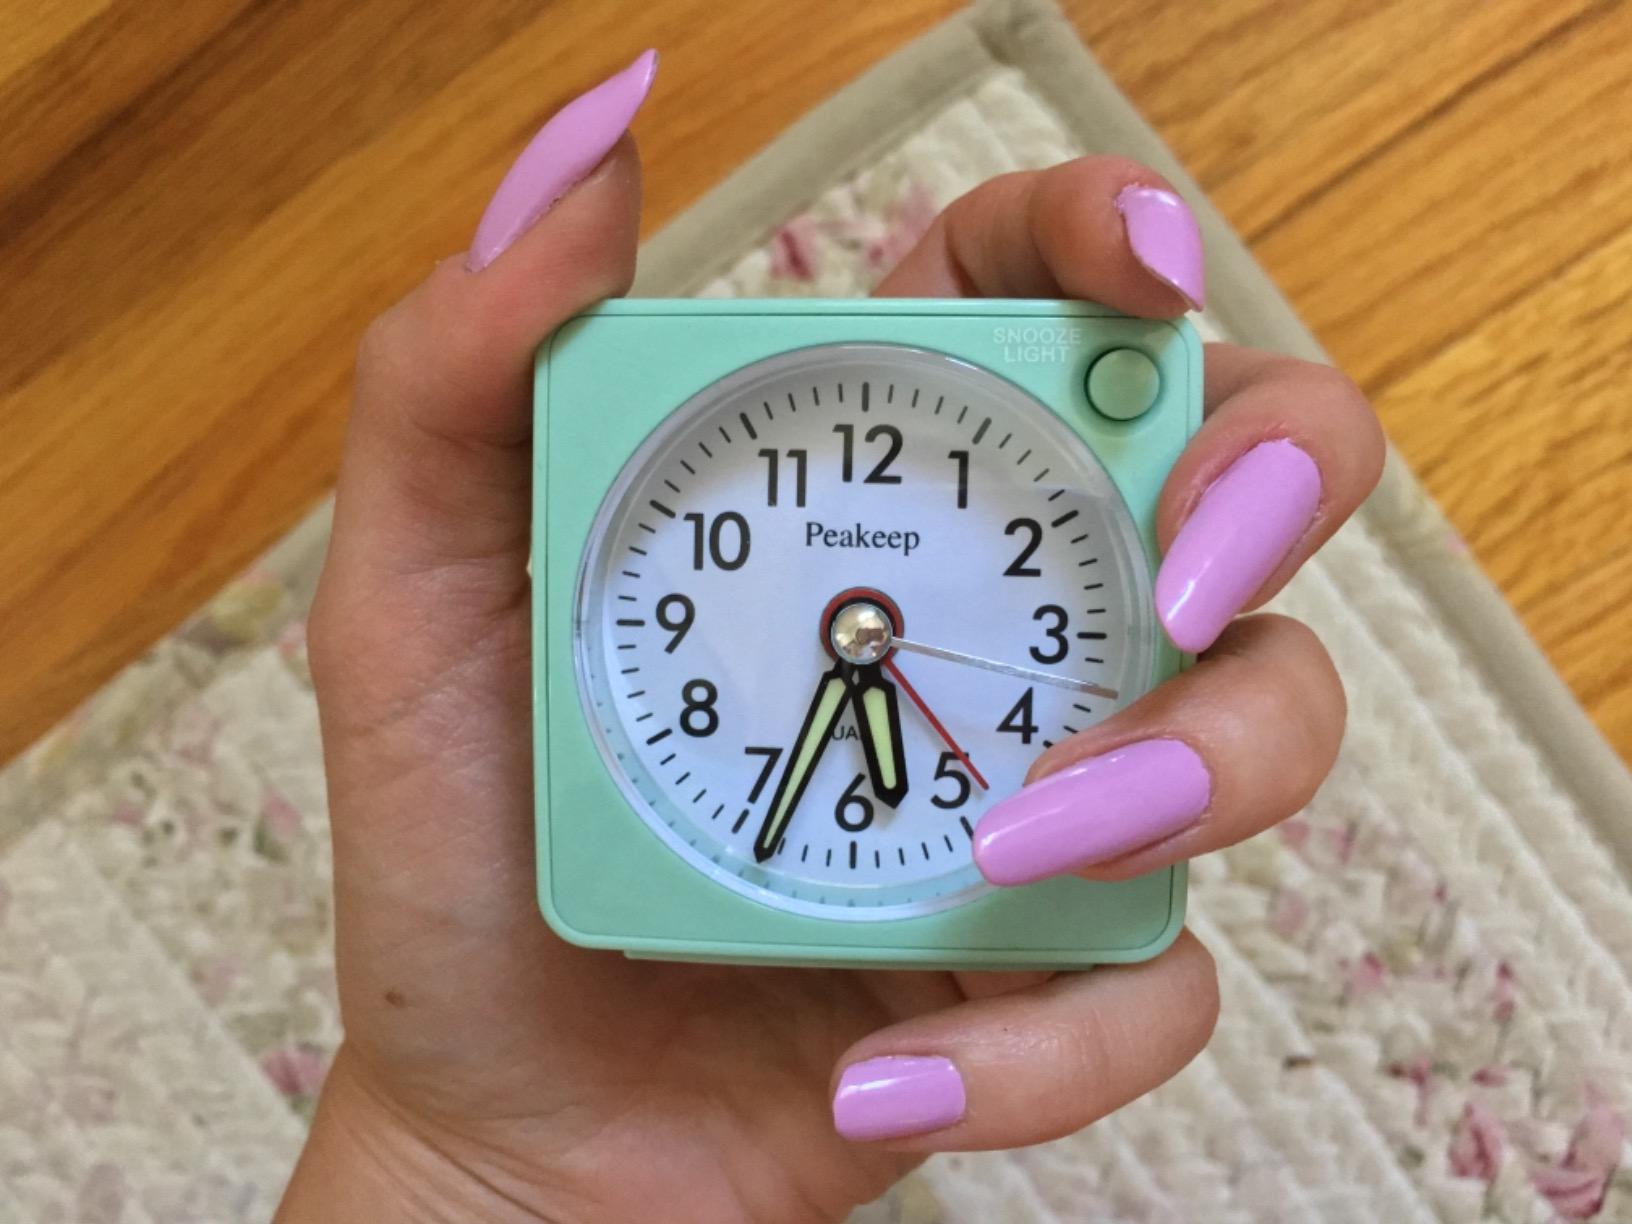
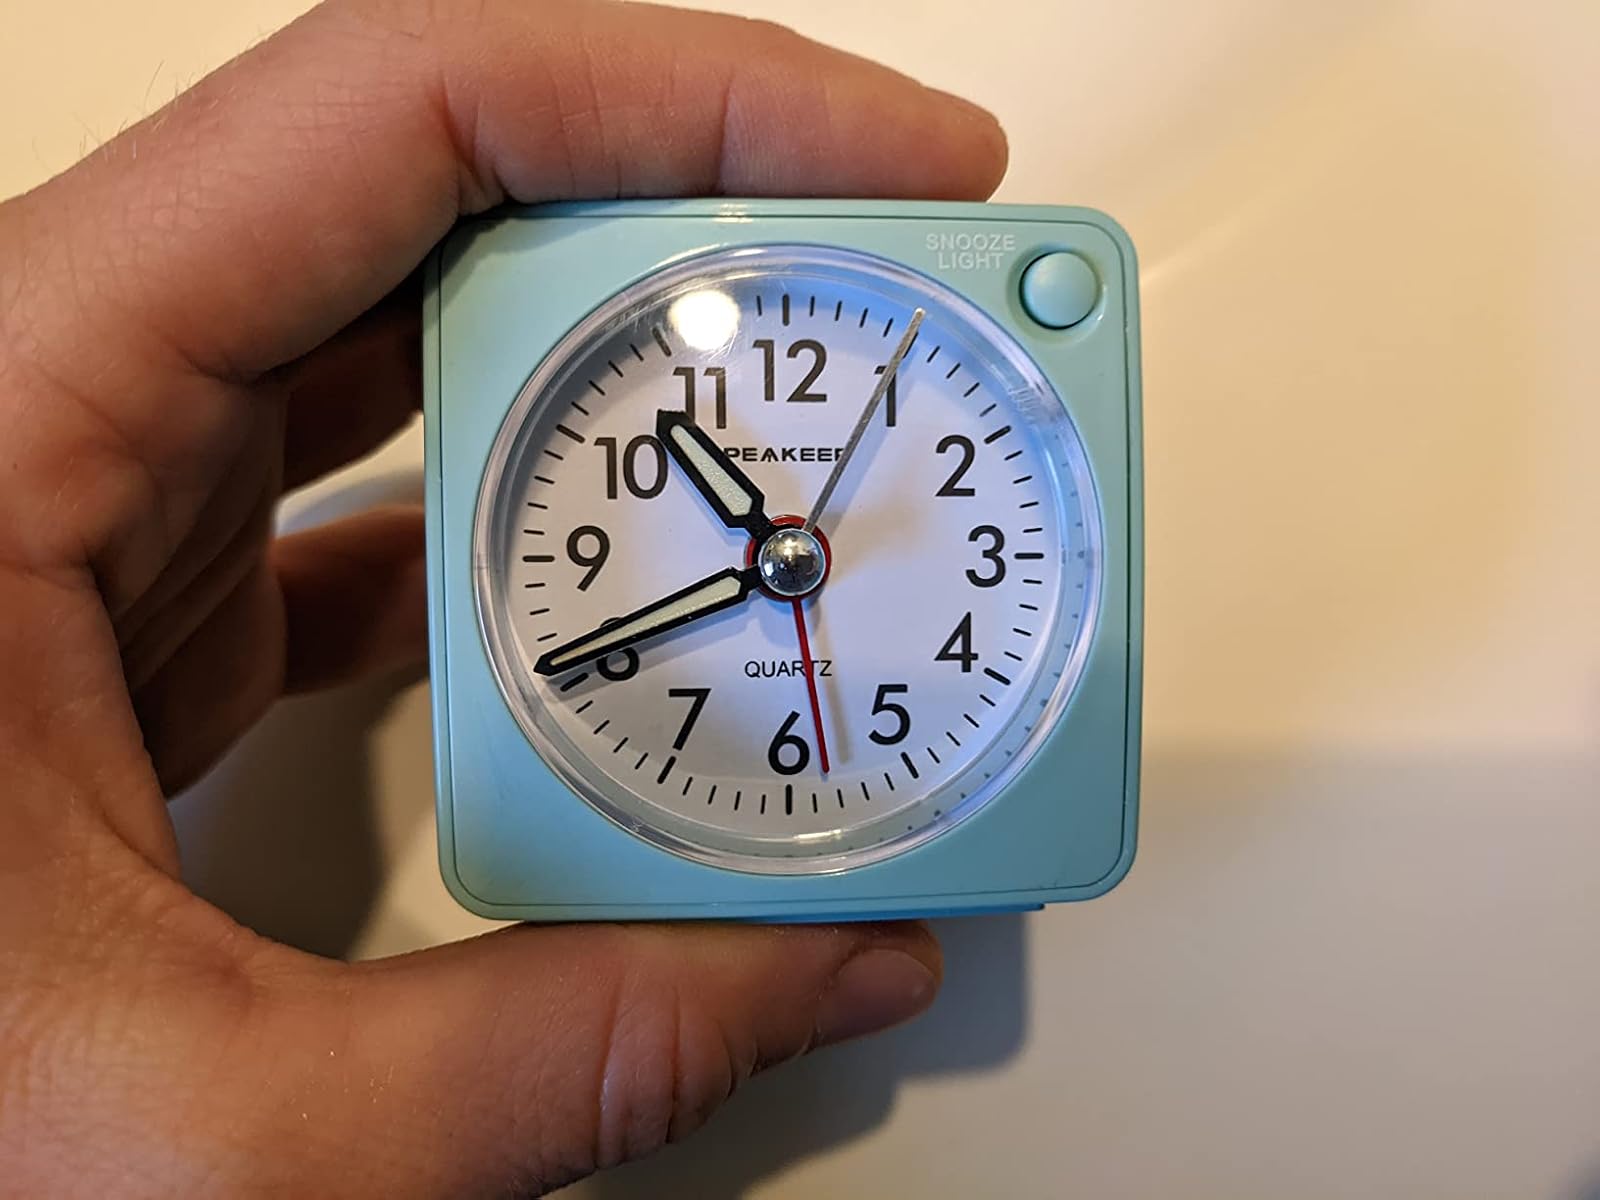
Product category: clock
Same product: yes